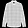
Label: Shirt